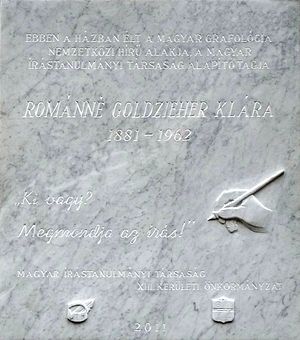
Grafologi
Mindeplade for den ungarnske grafolog Klara G. Roman.
Grafologi er læren om, hvordan menneskets personlighedsegenskaber viser sig i håndskriften.